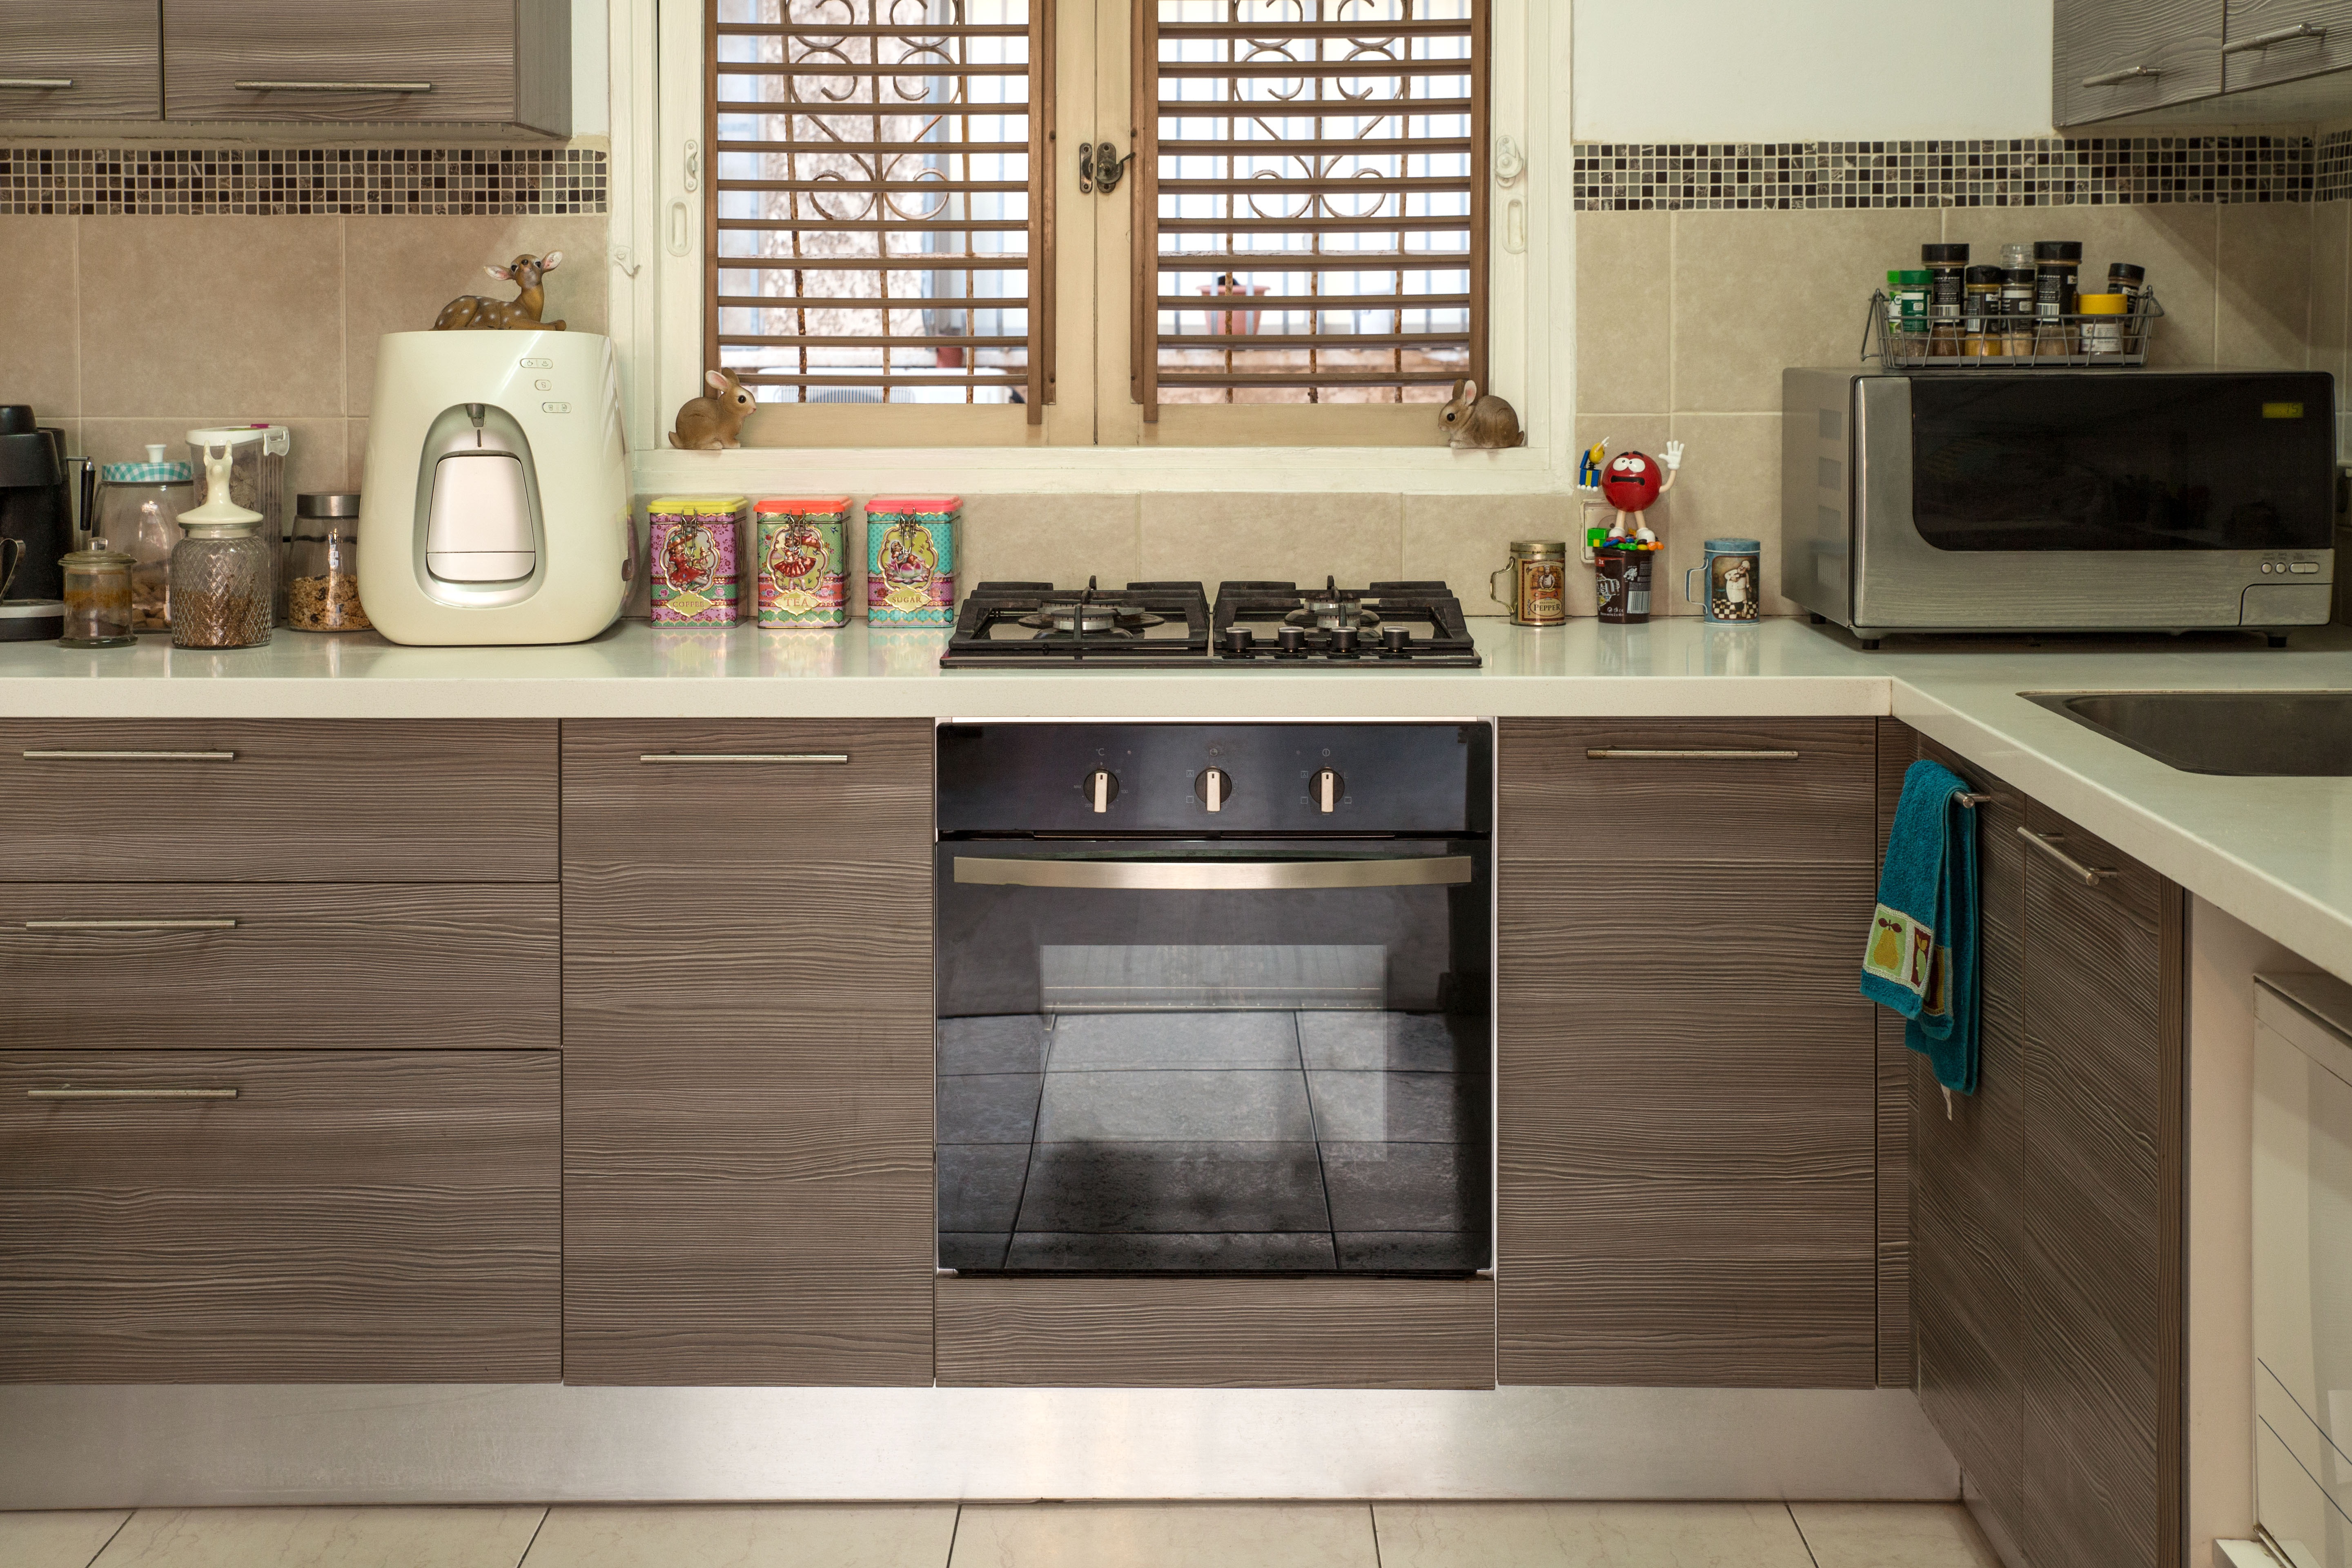
wood, retro, floor, interior, home, food, cooking, kitchen, property, room, apartment, cuisine, countertop, stove, interior design, hardwood, flat, household, real estate, flooring, wood flooring, old style, cabinetry, cuisine classique